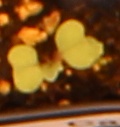
Label: Canola